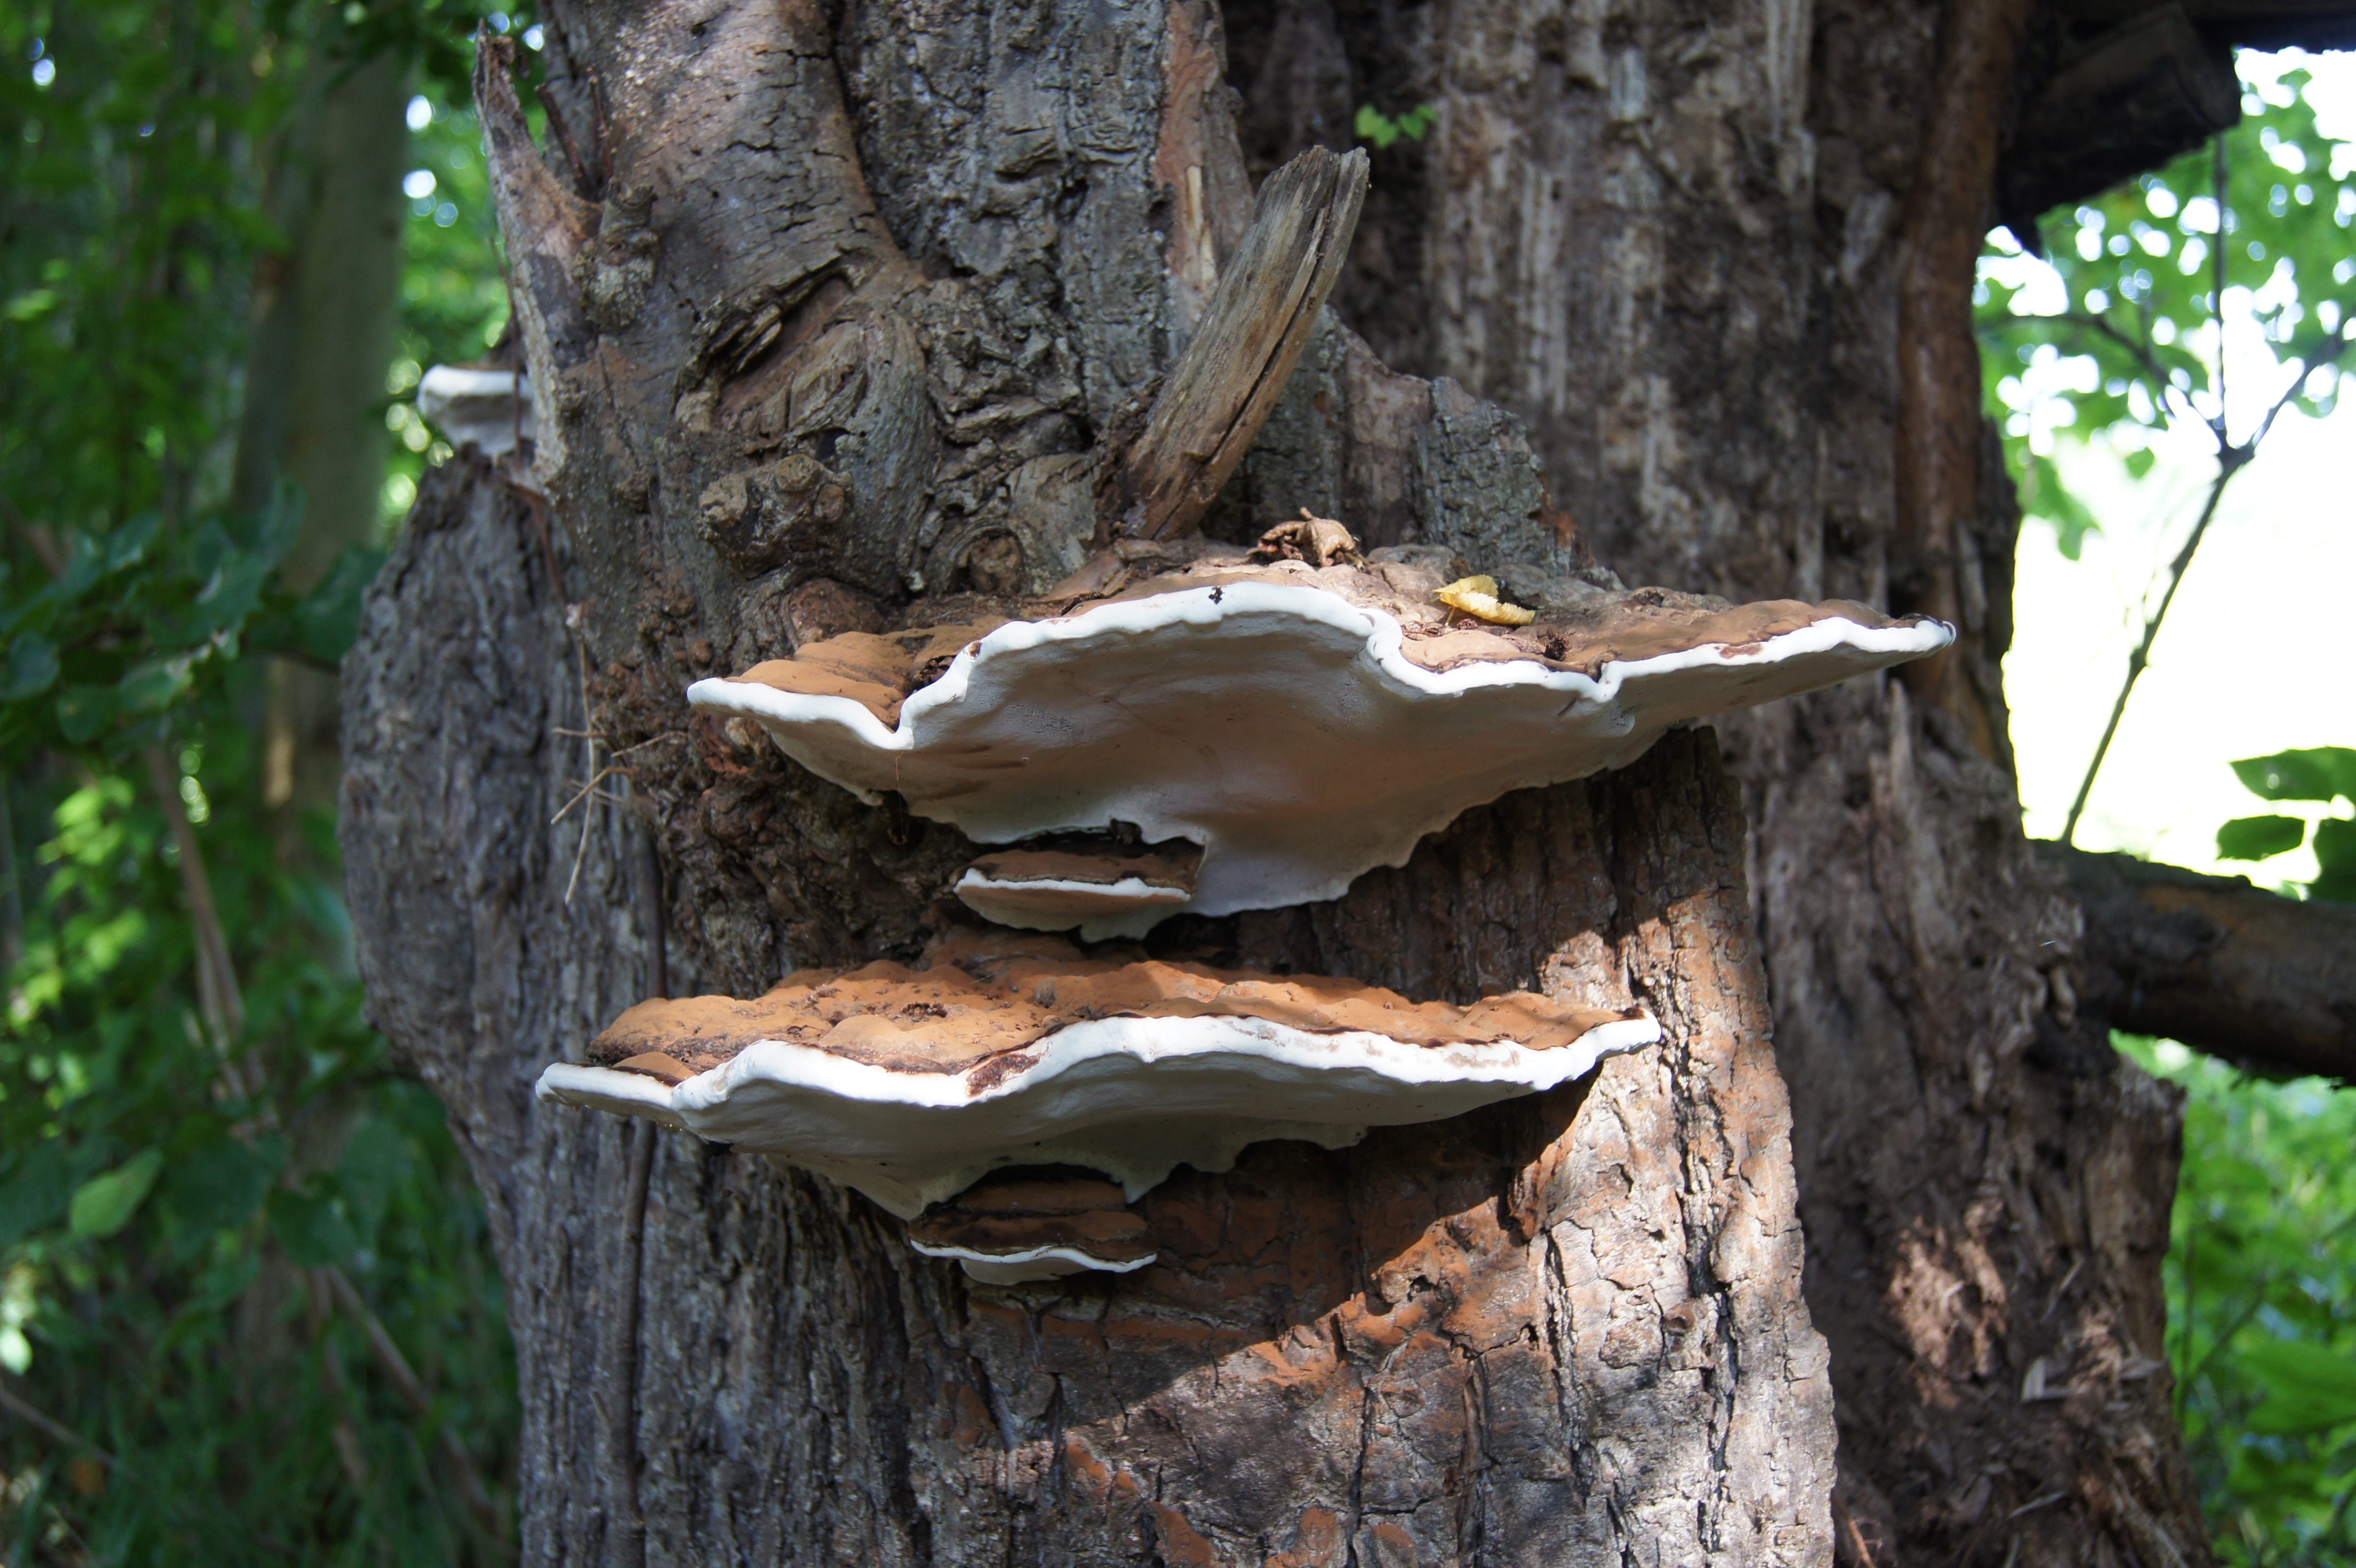
tree, nature, forest, branch, plant, wood, leaf, trunk, wildlife, mushroom, fauna, fungus, woodland, tree fungus, baumschwamm, oyster mushroom, woody plant, agaricomycetes, penny bun